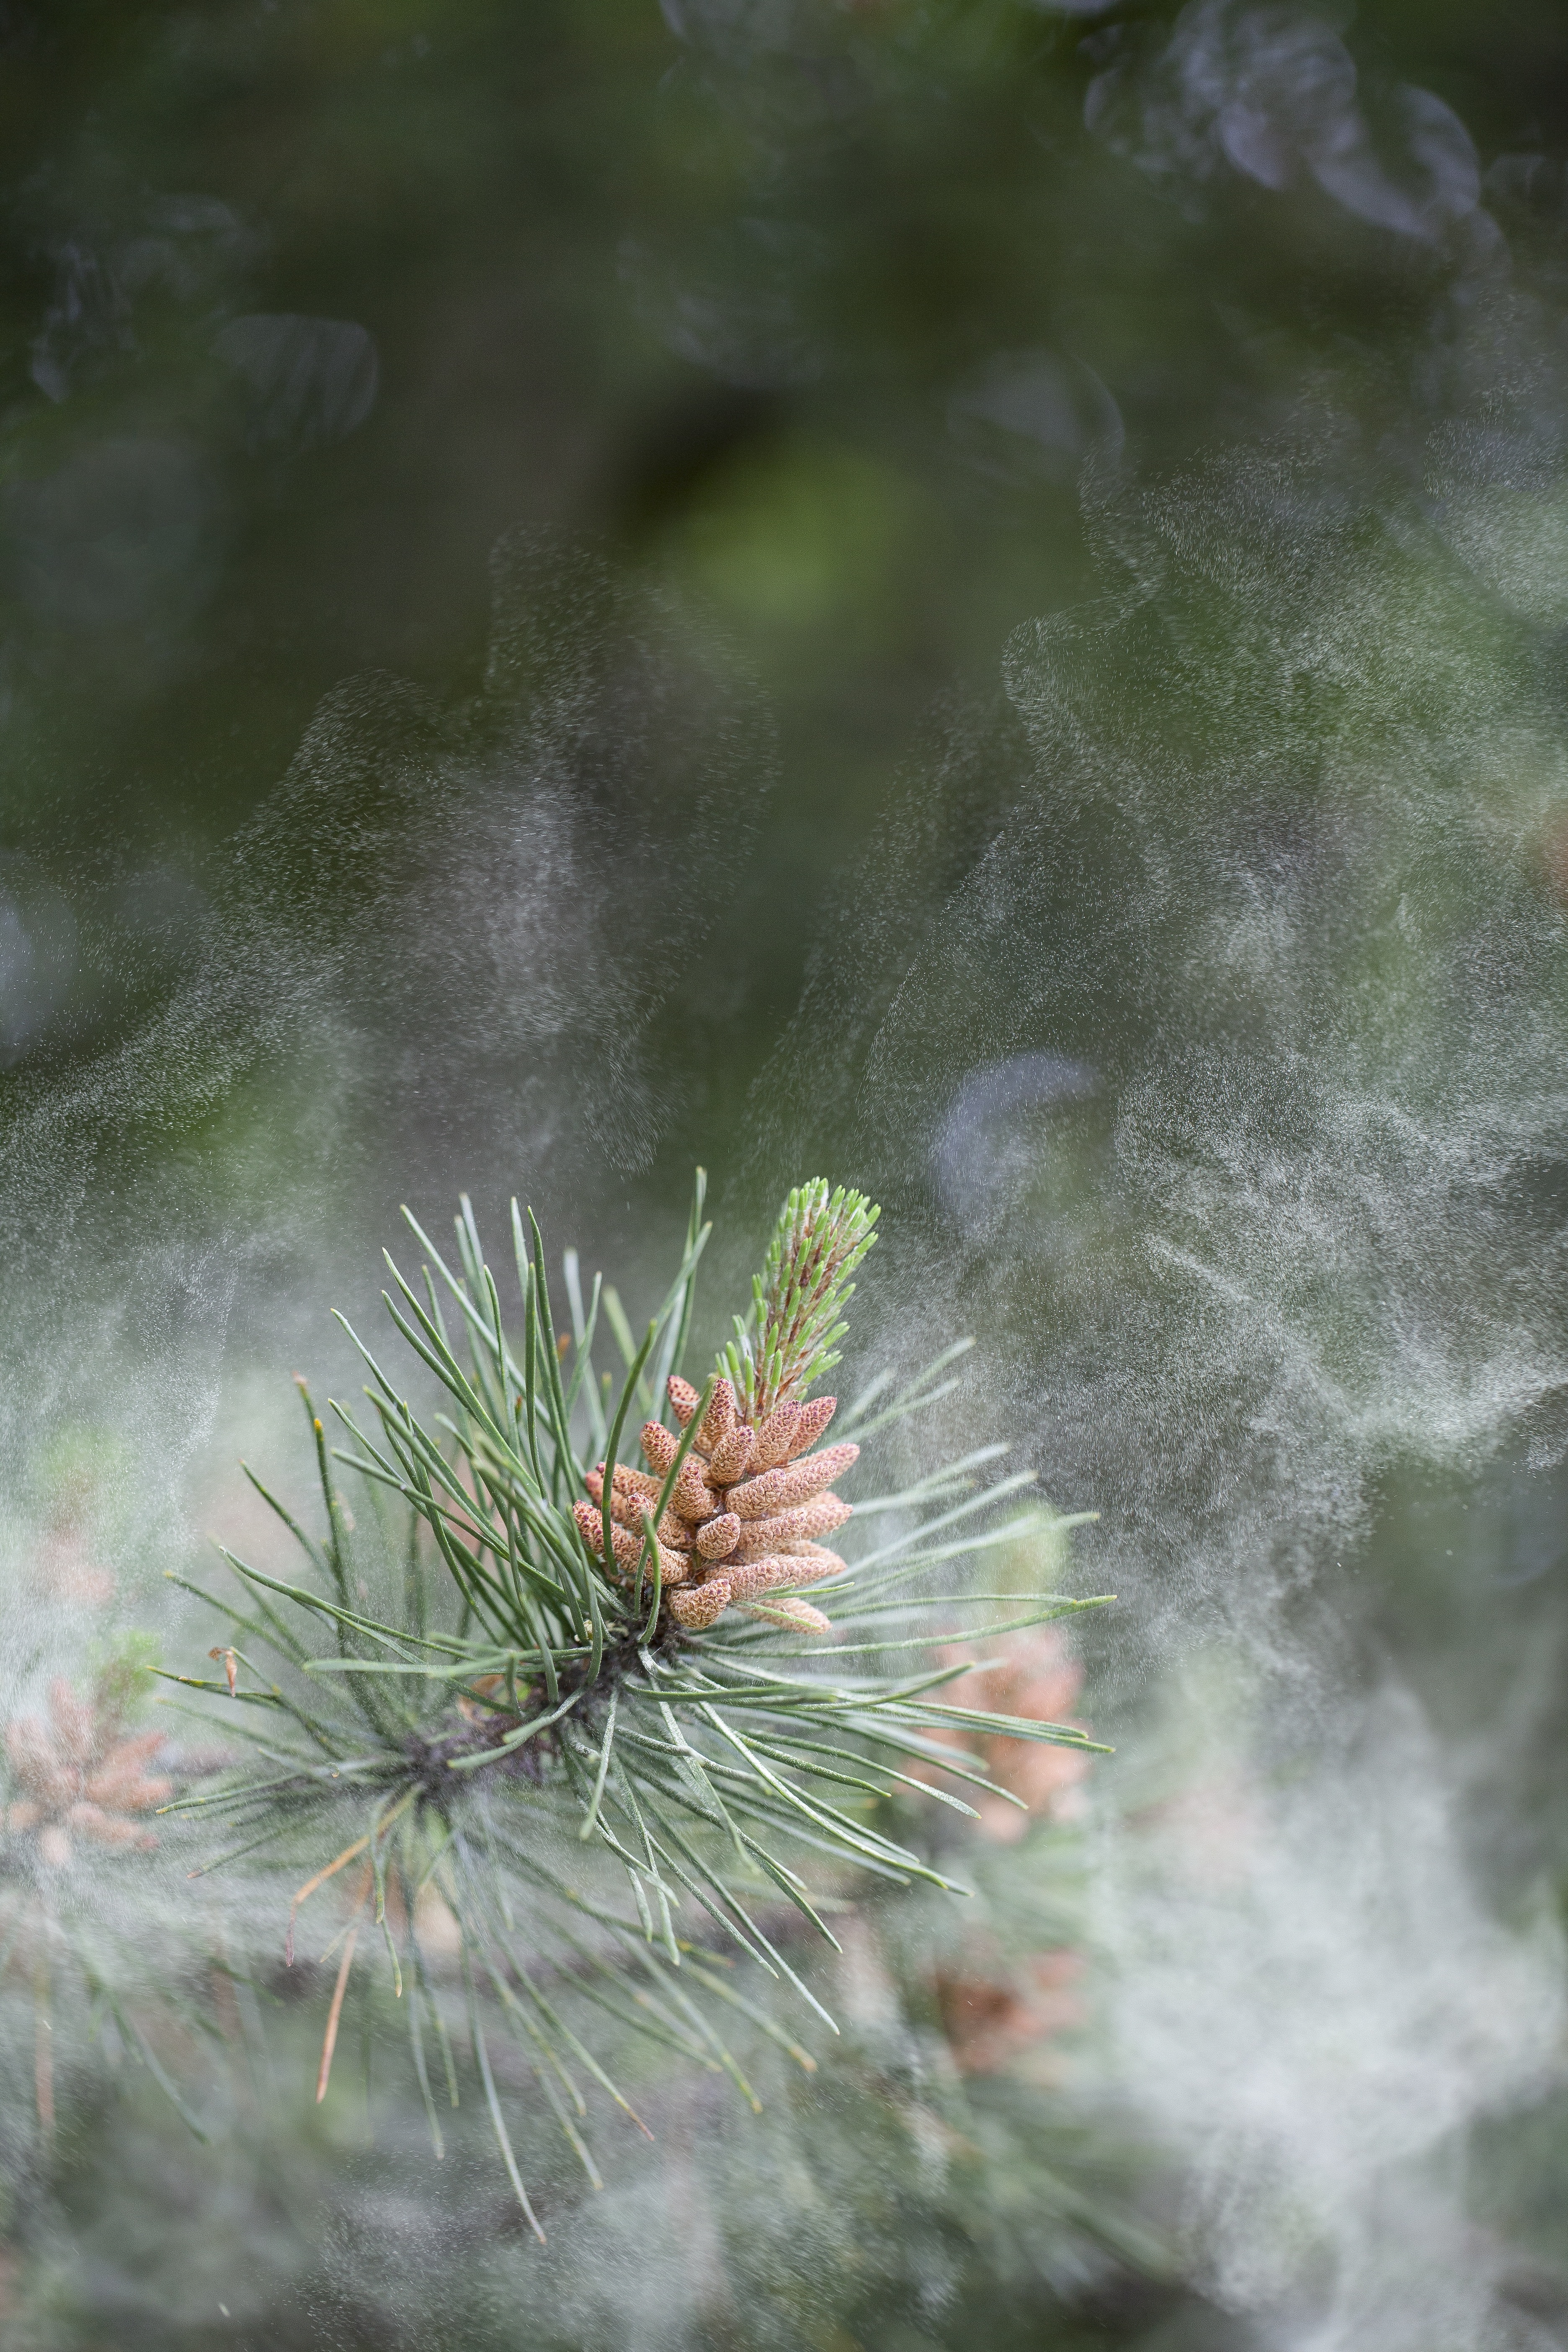
tree, water, nature, grass, branch, plant, sunlight, leaf, flower, frost, wildlife, pollen, green, evergreen, autumn, botany, flora, conifer, close up, spruce, pinus, sylvestris, macro photography, scots pine, woody plant, land plant